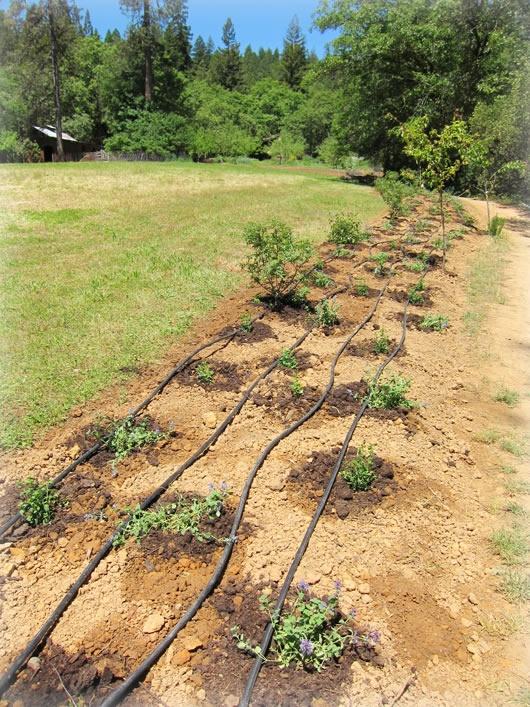
Huu ni mfumo wa umwagiliaji wa matone kwenye shamba ndogo.Mimea midogo imepandwa kwa mistari na kuna mabomba meusi yamepita kando yake.Mabomba hayo yana matone yanayotoa maji polepole moja kwa moja kwenye mizizi ya mimea.Hii ni njia nzuri ya kuokoa maji katika kilimo.Nyuma ya shamba kuna miti na nyasi.